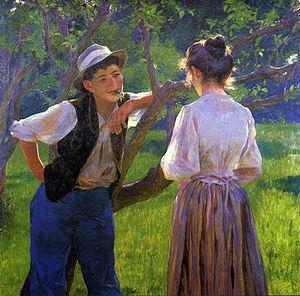
Vincent et Mireille
Mirèio, composée en 1859, est une œuvre en vers en langue occitane produite par l'écrivain provençal et occitan Frédéric Mistral.
L'histoire de la littérature provençale fait partie de la littérature occitane et comprend l'ensemble des œuvres écrites en langue d'oc par des auteurs liés à la Provence ou employant le provençal.
Frédéric Mistral ou Frederi Mistral en provençal est un écrivain et lexicographe français de langue occitane, né le 8 septembre 1830 à Maillane, où il est mort le 25 mars 1914, et où il est inhumé.